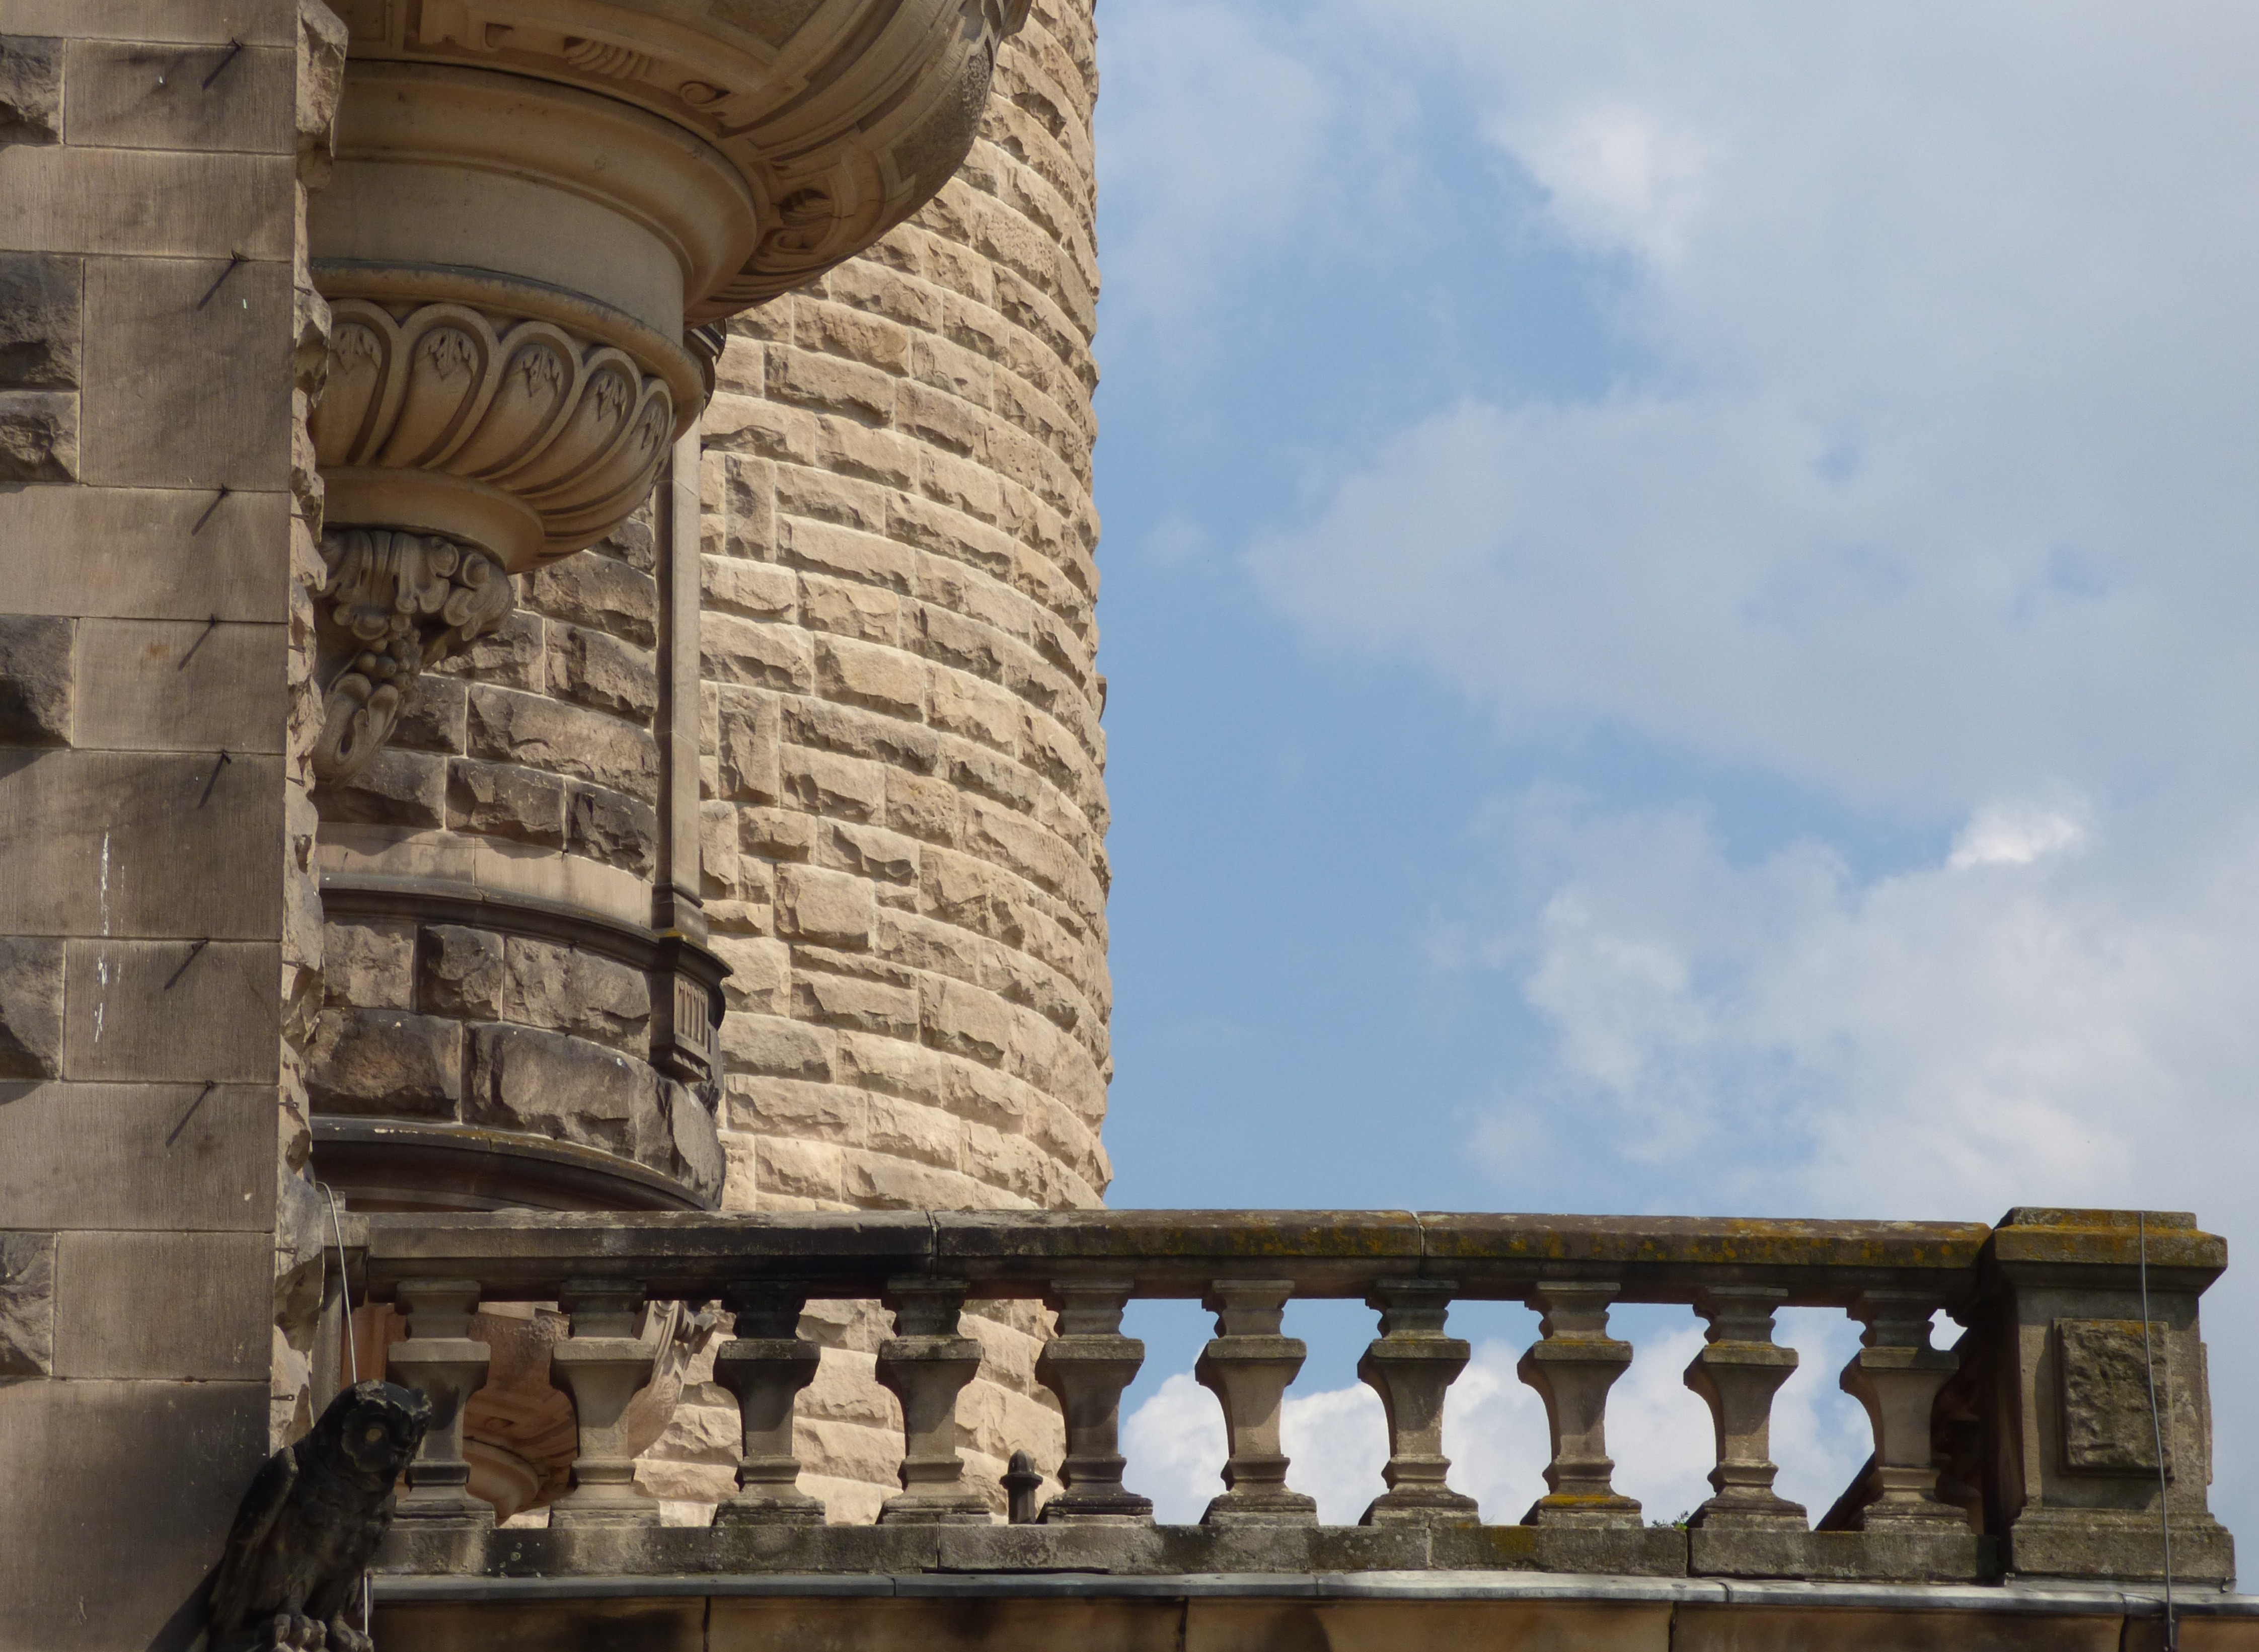
architecture, structure, sky, view, building, palace, monument, balcony, arch, column, tower, castle, landmark, facade, tourism, brick, place of worship, terrace, temple, ruins, monastery, lake dusia, the palace, ancient history, ancient roman architecture